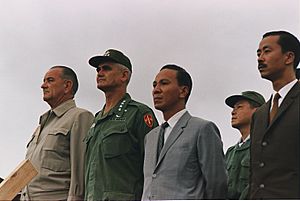
Vietnams historie / Anden indokinesiske krig/Vietnamkrigen 1958/59-1975
En del centrale aktører i 1966, fra venstre: Lyndon B. Johnson, William Westmoreland, Nguyen Van Thieu og Nguyen Cao Ky
Den amerikanske præsident Lyndon B. Johnson (tv) ved et statsbesøg den 26. Oktober 1966 i Sydvietnam sammen med US-general William Westmoreland (2. fra venstre), Generalløjtnant for de sydvietnamesiske stridskræfter Nguyễn Văn Thiệu (2 fra højre) og den sydvietnamesiske ministerpræsident Nguyễn Cao Kỳ.
Vietnams historie har i lange perioder været præget af naboskabet til Kina i nord. I omkring 1000 år hørte det nordlige Vietnam til Kina, men fra 938 blev landet selvstændigt og ekspanderede senere sydover på bekostning af Champariget. I 1800-tallet blev landet koloniseret af Frankrig og under 2. verdenskrig blev landet besat af Japan. Efter denne krig havde kolonimagten ikke resurser til at genoprette styret, og tabte den militære kamp mod befrielsesstyrkerne. Dette førte til deling af landet, noget som igen førte til Vietnamkrigen med store menneskelige og materielle tab for landet. Krigen blev afsluttet 30. april 1975 ved at Nordvietnam indtog den sydlige del. Efter forsøg med planøkonomi i 1970- og 1980'erne, blev økonomien reformeret i markedsøkonomisk retning.